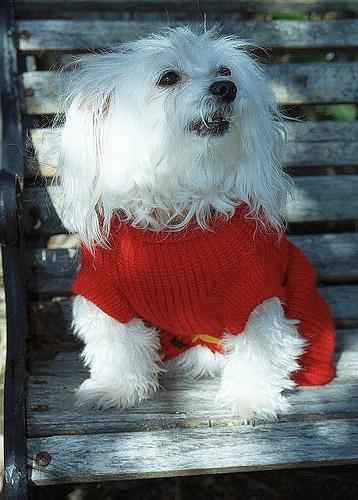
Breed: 249-n000101-Maltese_dog